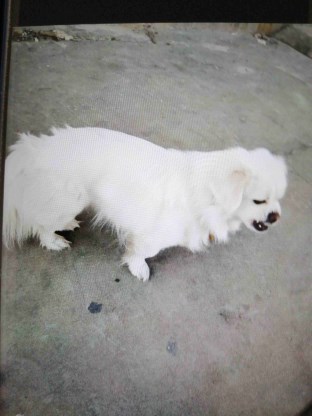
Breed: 3336-n000121-chinese_rural_dog